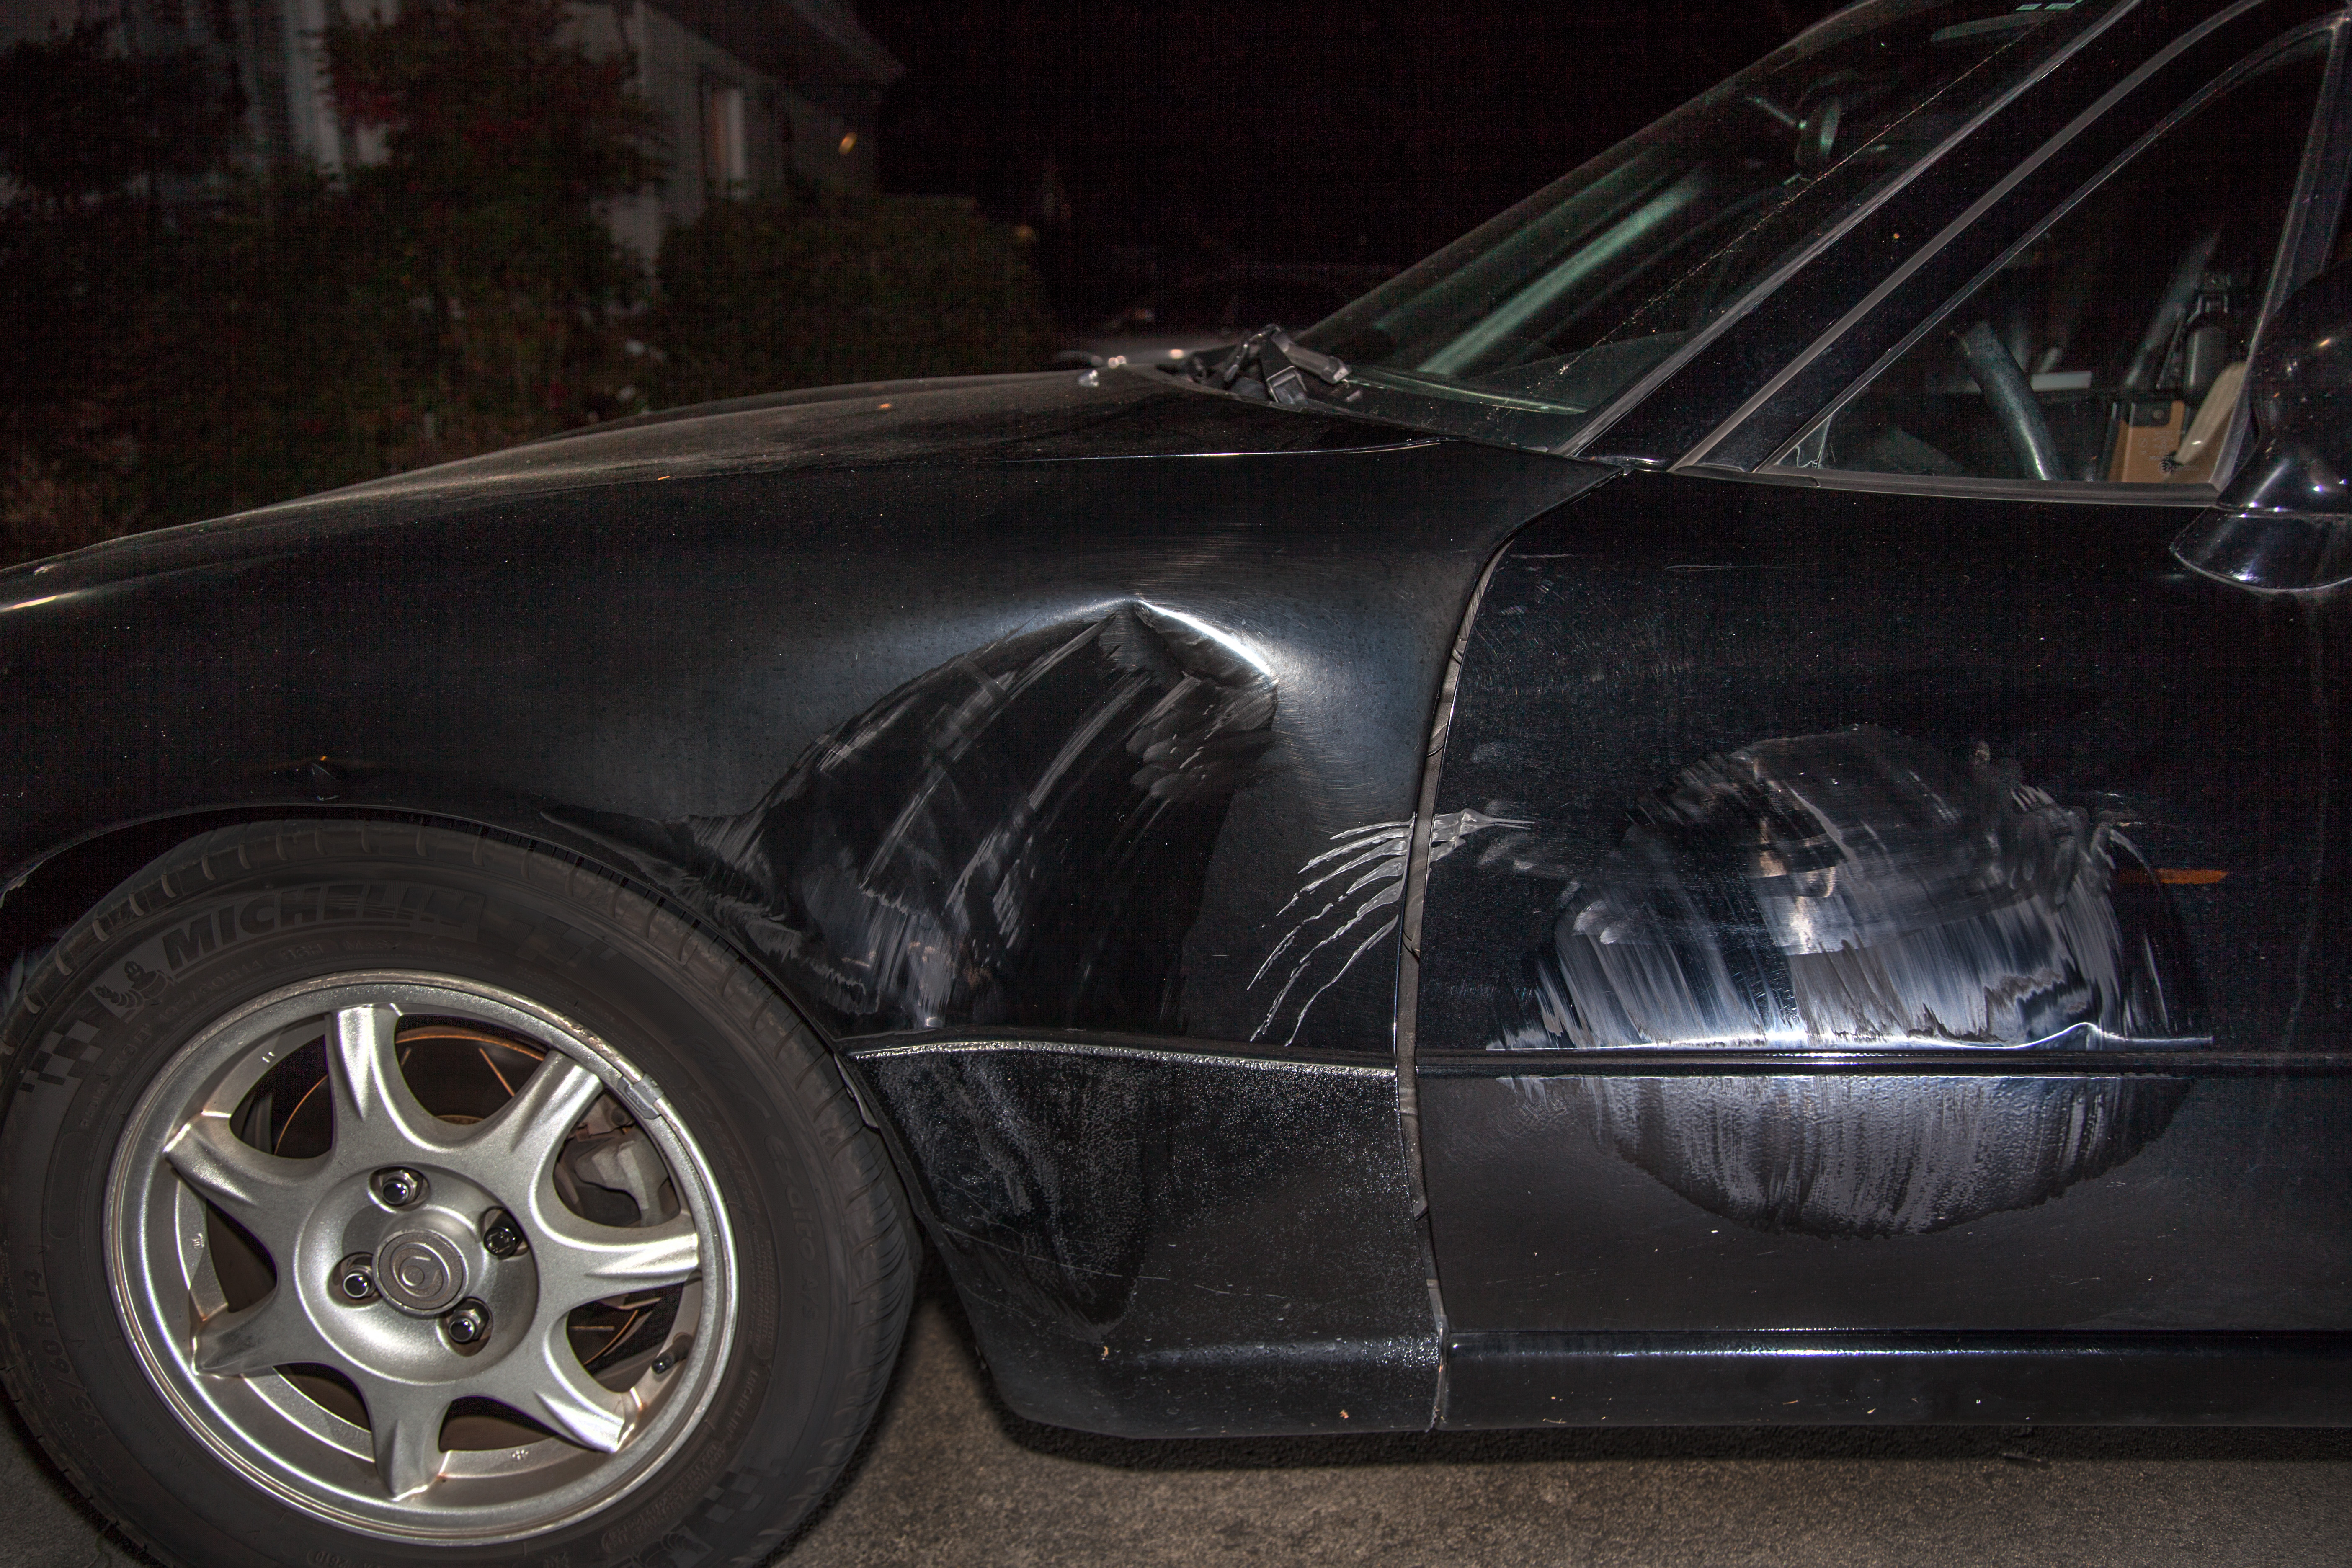
car, wheel, vehicle, tire, sports car, bumper, na, muscle car, supercar, 2014, rim, miata, damage, mx5, 3652014, 365the2014edition, fenderbender, land vehicle, automobile make, automotive exterior, automotive design, luxury vehicle, executive car